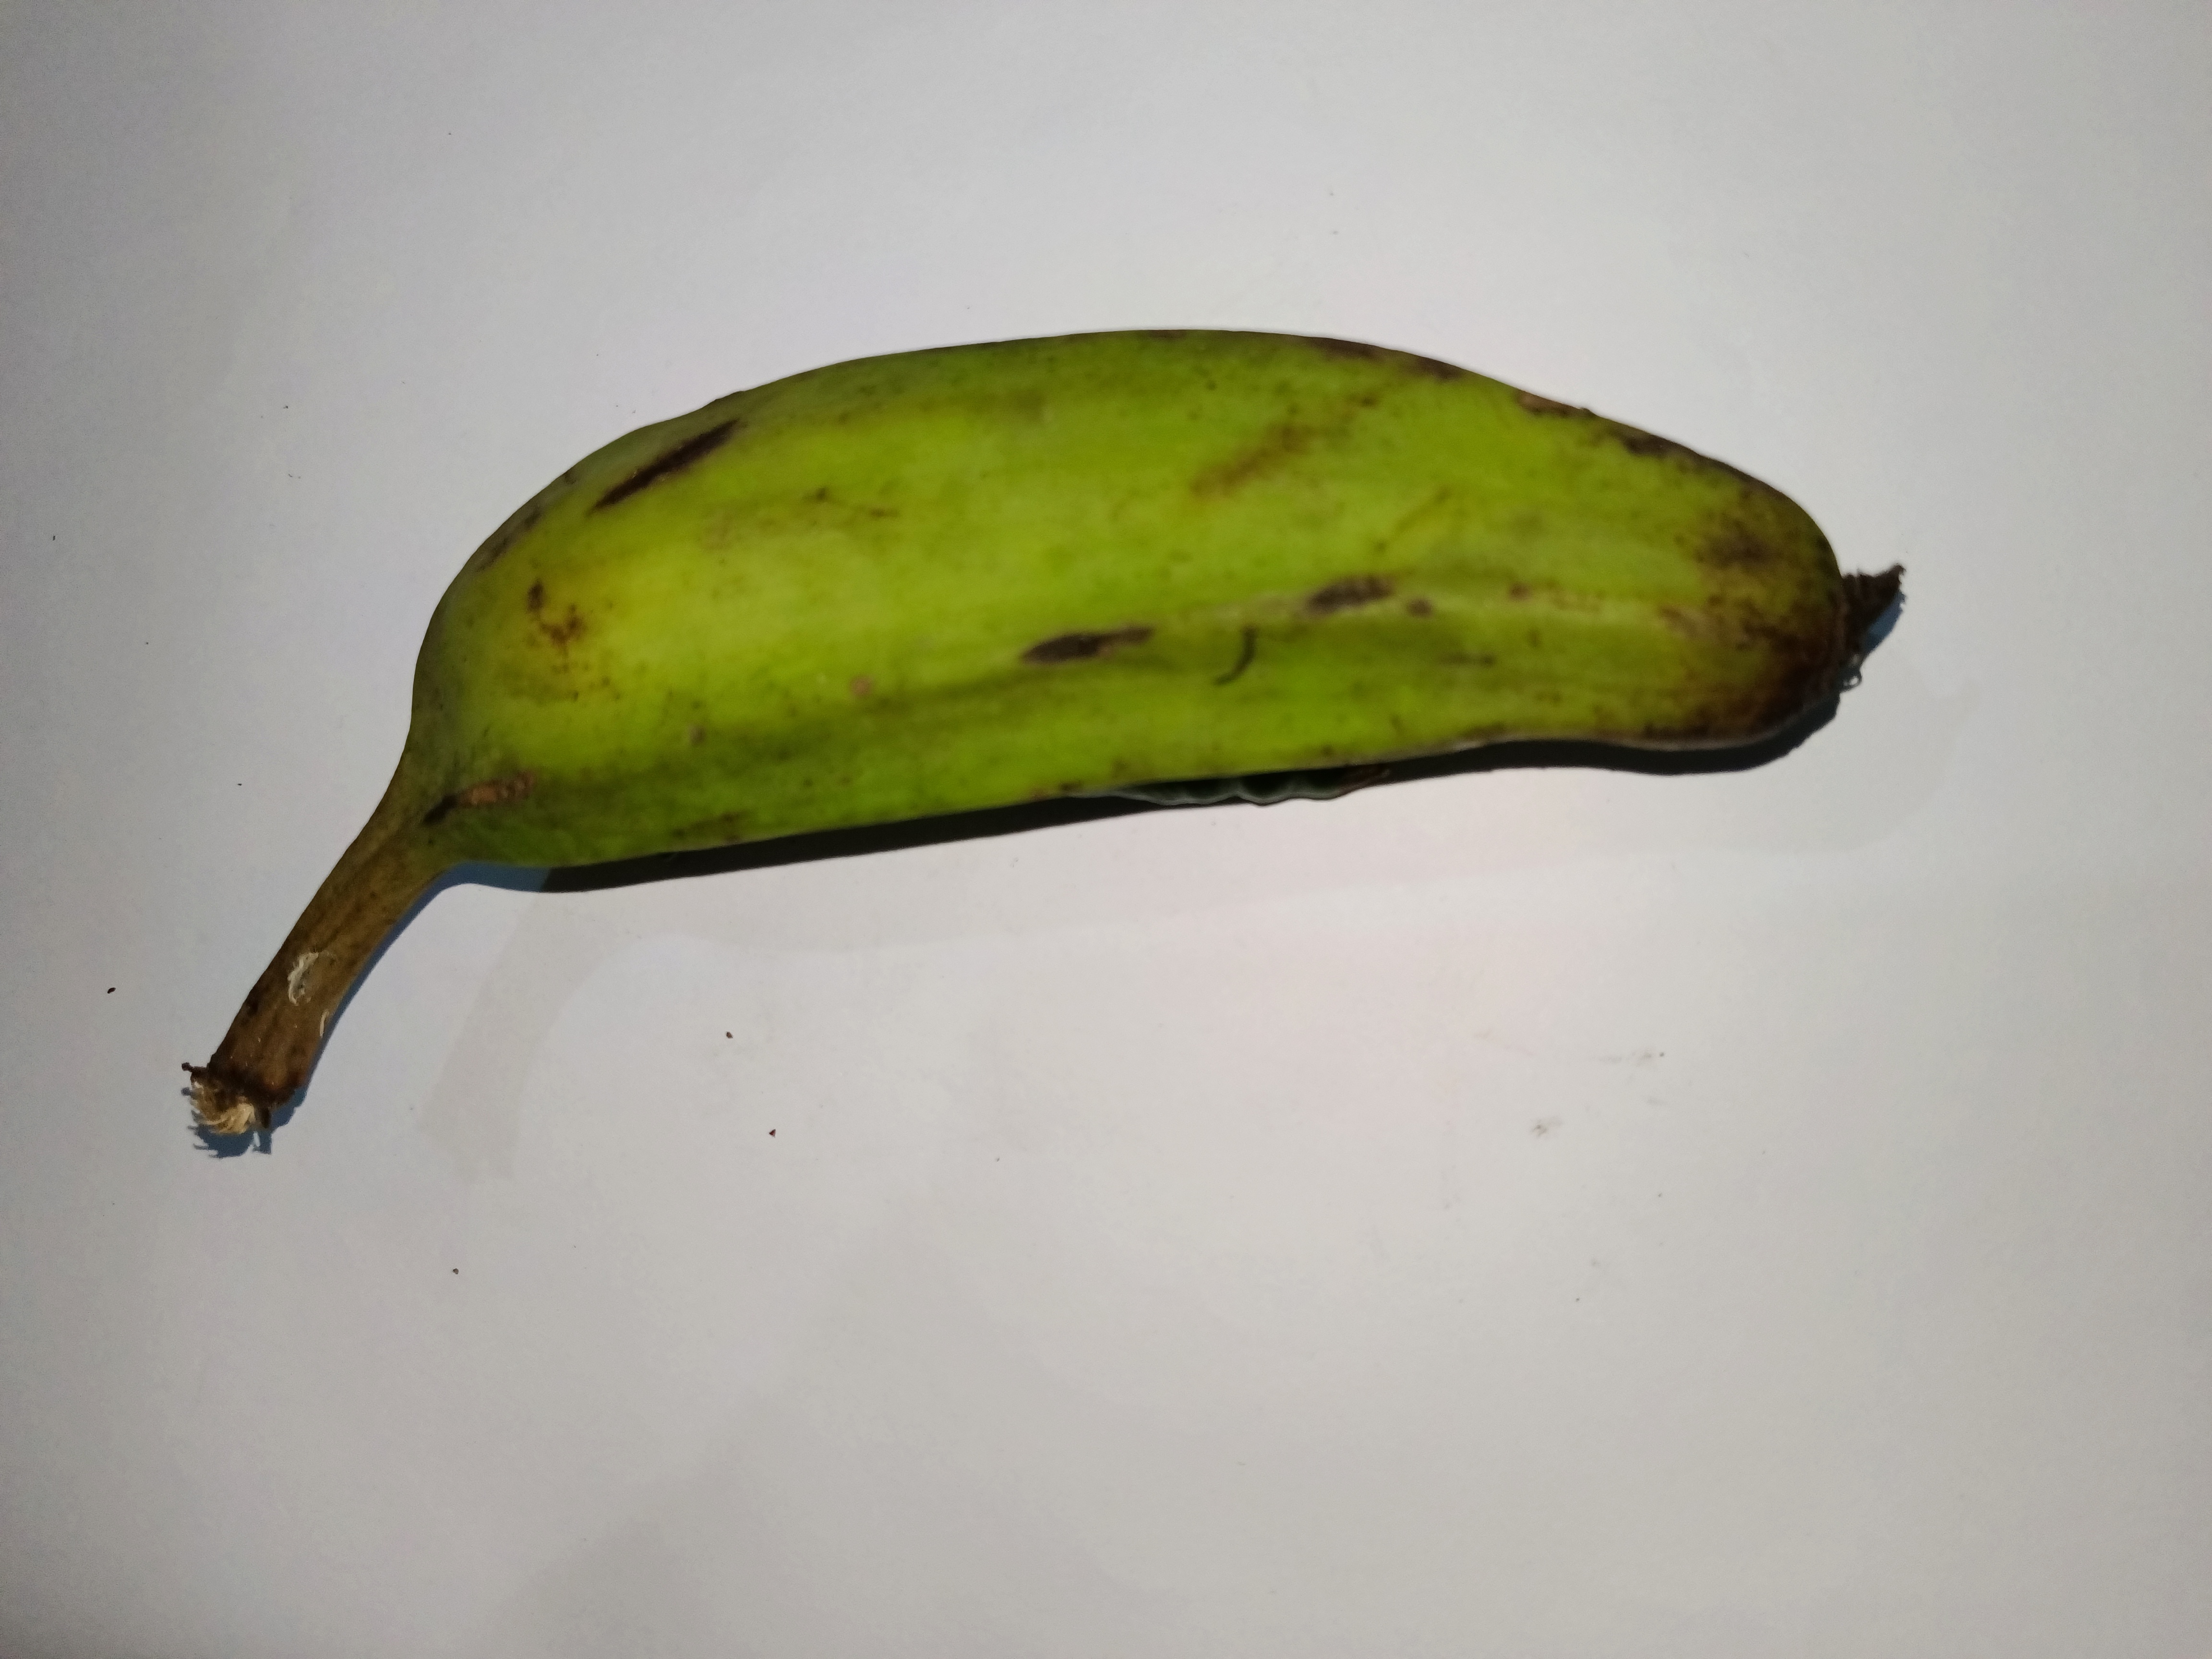
Banana variety: Anaji